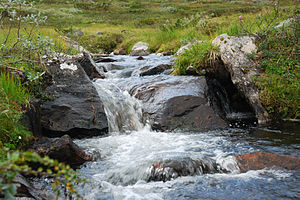
Vandløb i Sverige
En fjeldbæk i Ljungdalen, i det nordvestlige Härjedalen.
Dette er en liste over vandløb i Sverige.